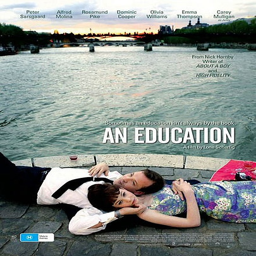
have always wanted to sit by the river and eat bread , cheese and sip wine .